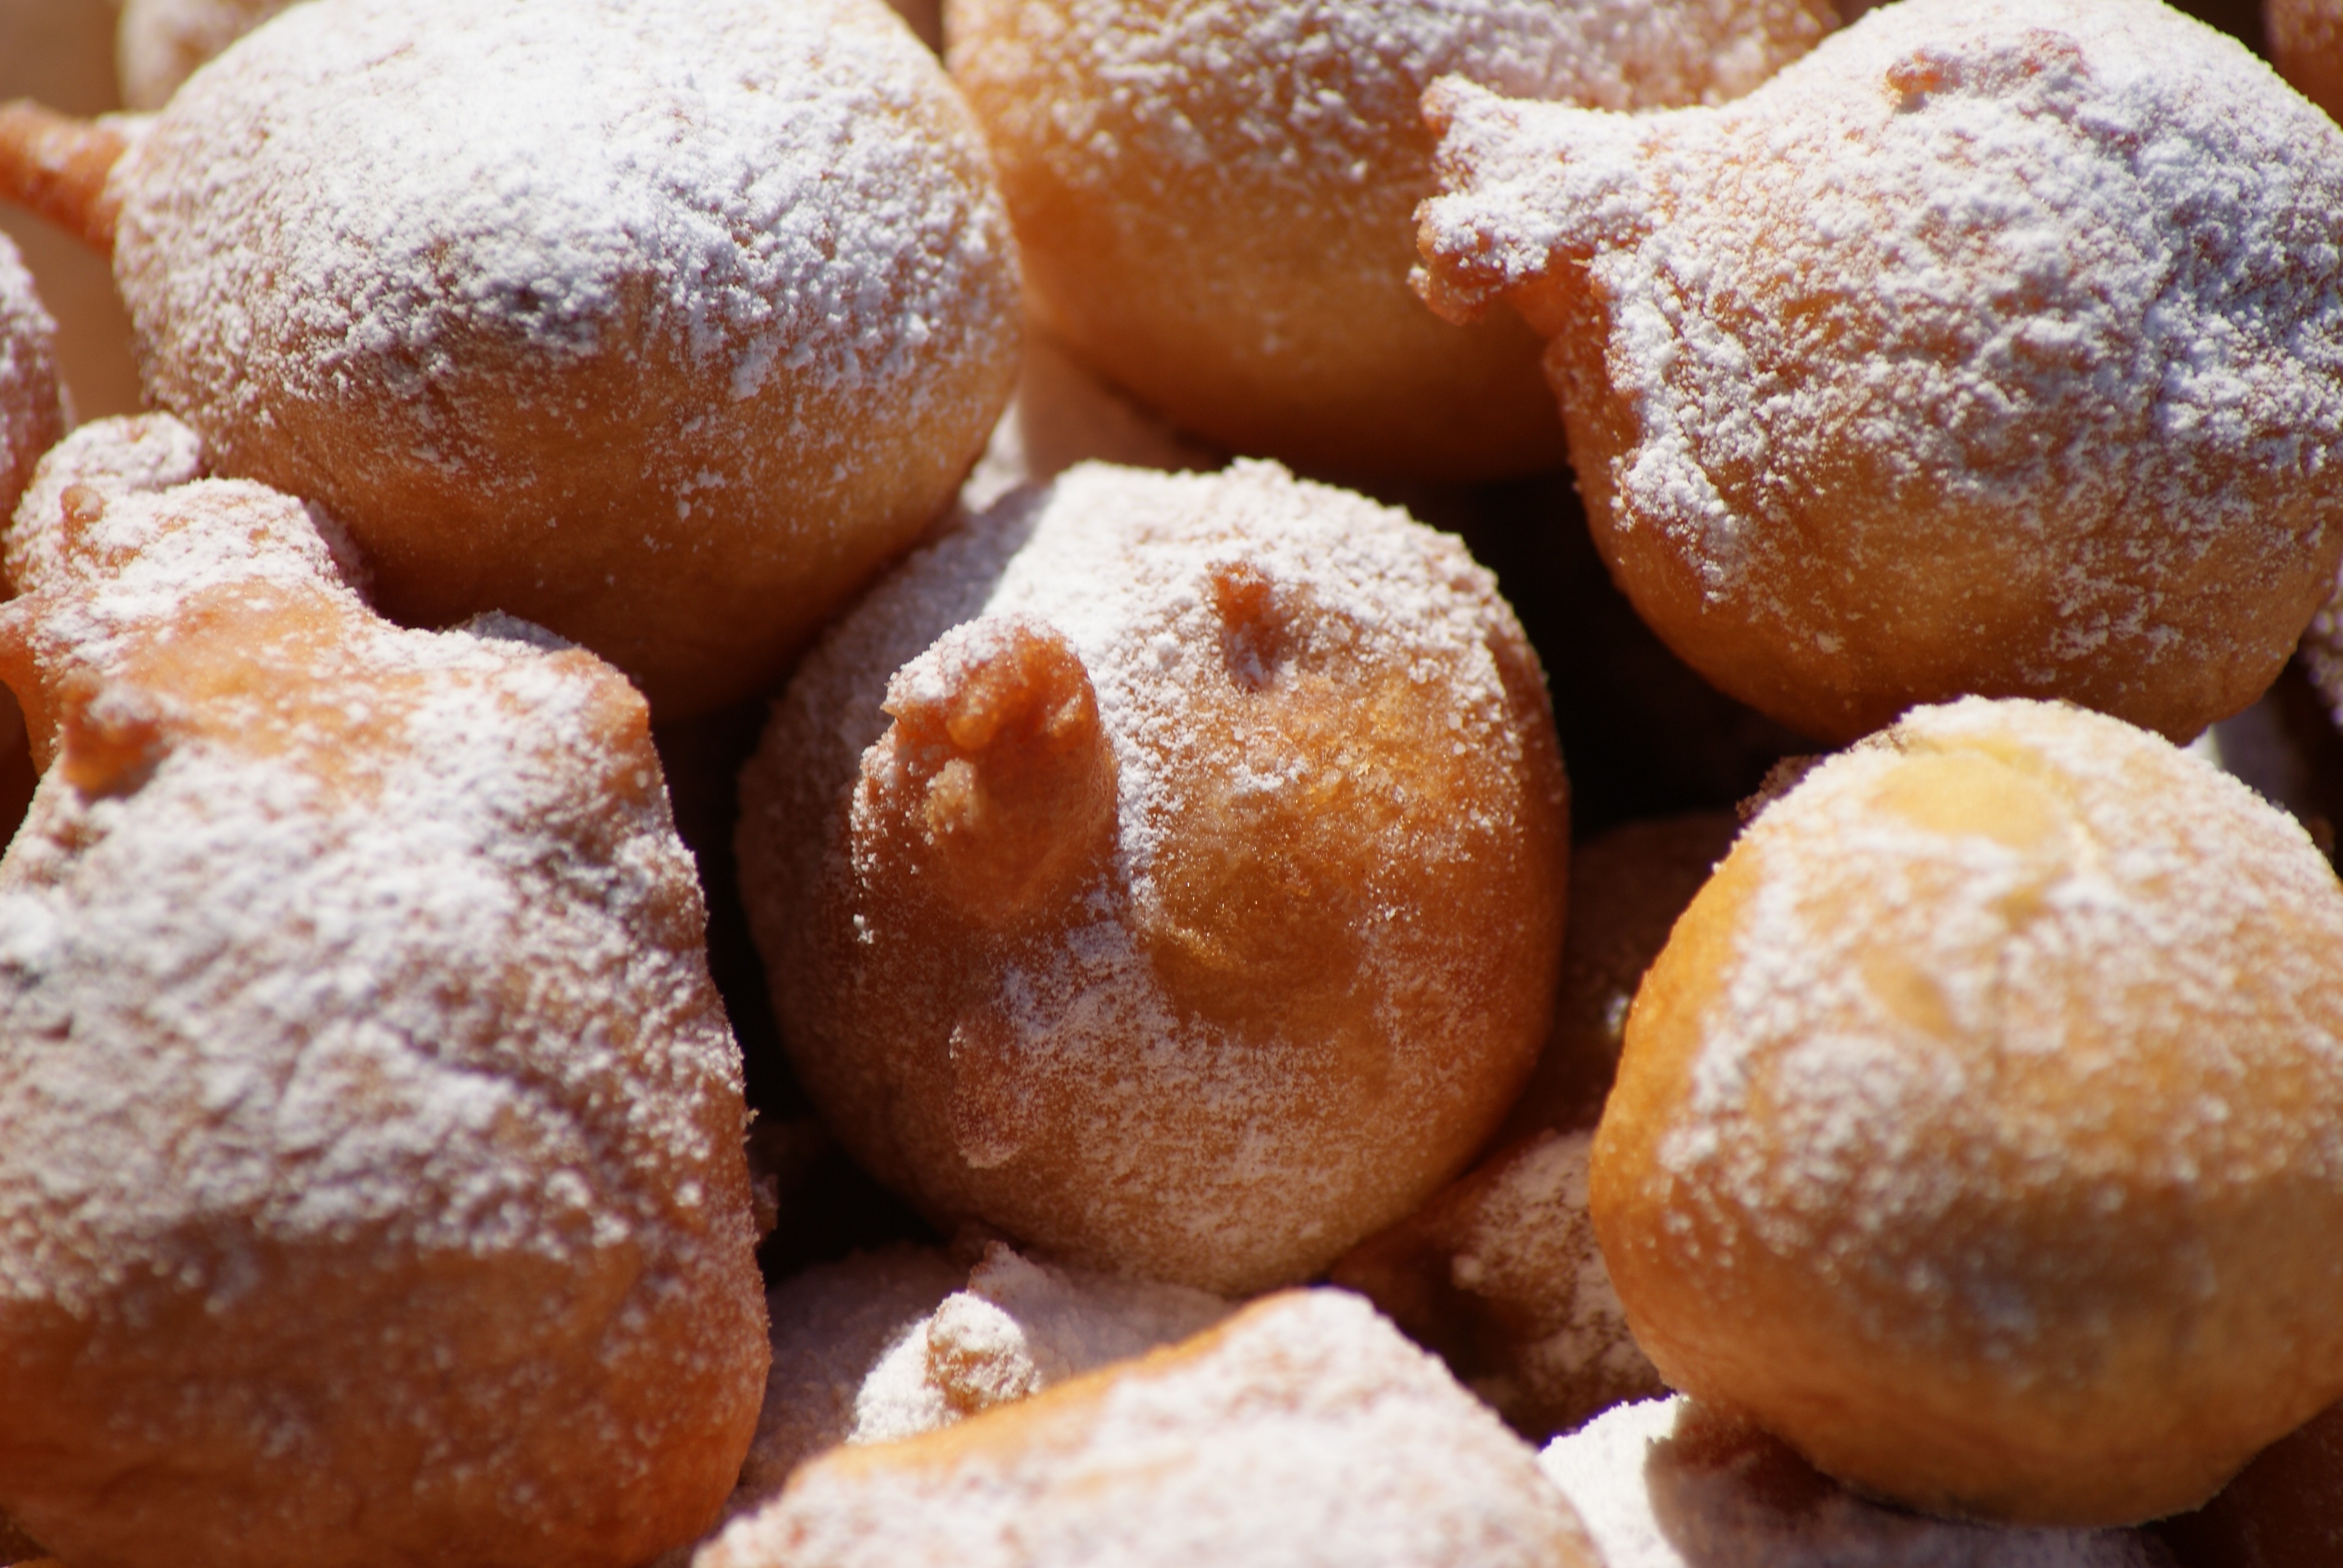
dish, food, baking, dessert, cuisine, pastry, powdered sugar, eating, donuts, poffertjes, baked goods, afternoon tea, beignet, oliebol, loukoumades, malasada, p czki, bu uelo, pan de muerto, sufganiyah, a delicacy